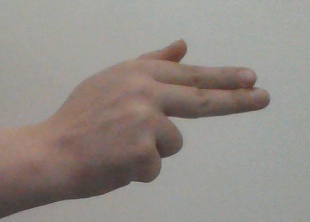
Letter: ghain